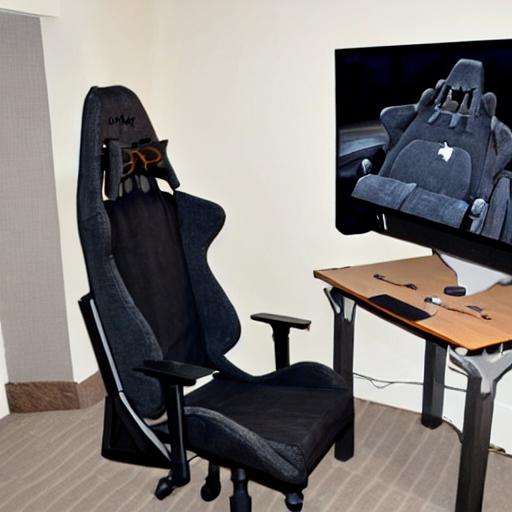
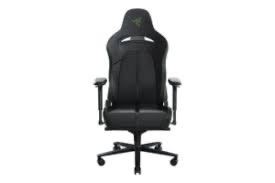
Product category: items_chair
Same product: no